Fort Inge

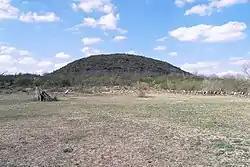
The site of Fort Inge archeological site with Mount Inge in the background

Fort Inge was a frontier fort in Uvalde County, Texas, United States.